Three Spare Wives

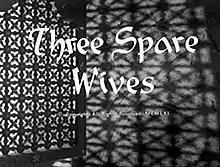

Three Spare Wives is a 1962 British second feature ('B') comedy film directed by Ernest Morris and starring Susan Stephen, John Hewer, Robin Hunter. It was written by Eldon Howard based on a play by Talbot Rothwell.